Resurrection

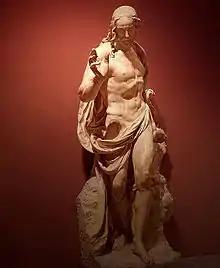
Resurrection of Jesus

In the New Testament, Jesus is said to have raised several persons from death. These resurrections included the daughter of Jairus shortly after death, a young man in the midst of his own funeral procession, and Lazarus of Bethany, who had been buried for four days.